Junior Eurovision Song Contest 2008

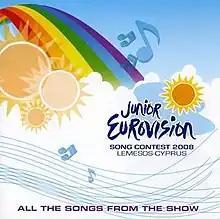
Cover art of the official album

Fifteen countries took part in the 2008 Junior Eurovision Song Contest: Armenia, Belarus, Belgium, Bulgaria, Cyprus, Macedonia, Georgia, Greece, Lithuania, Malta, Netherlands, Romania, Russia, Serbia, and Ukraine. , which had taken part twice since 2006 announced that it was no longer interested in the contest and withdrew along with , a founding country in 2003, which left because of other broadcasting plans during the time of the event. Portugal would return in after winning the adult contest for the first time that same year.